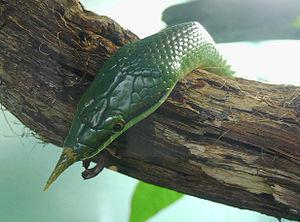
Gonyosoma boulengeri, le Serpent Ratier-Rhinocéros est une espèce de serpents de la famille des Colubridae.